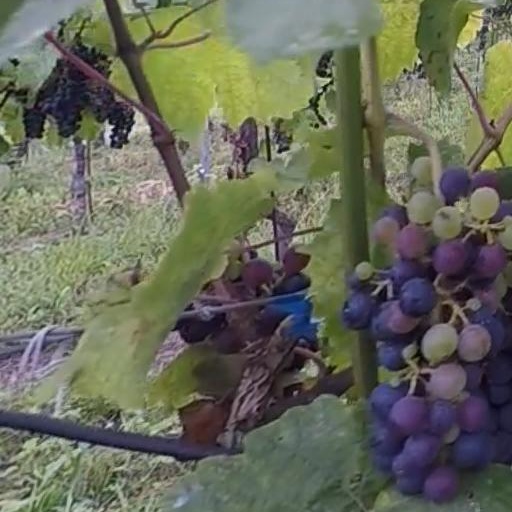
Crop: grape